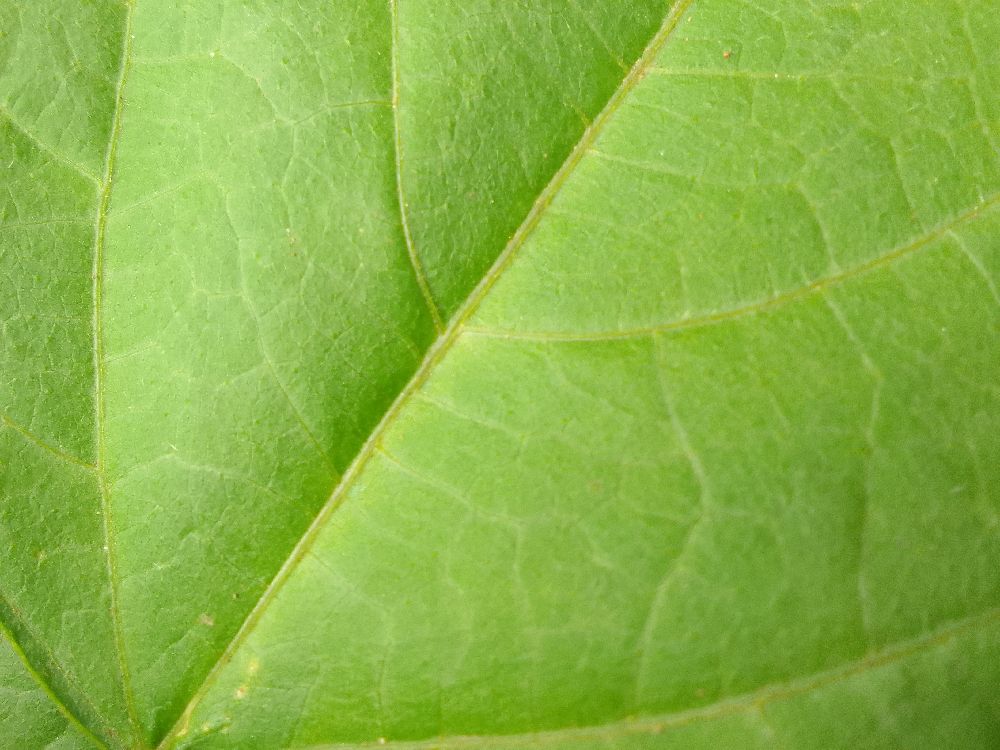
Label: healthy